St Blazey engine shed

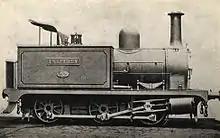
Cornwall Minerals Railway locomotive "Treffrey" as delivered to the depot in 1874

St Blazey engine shed dates from the opening of the Cornwall Minerals Railway on 1 June 1874. This line linked Fowey and Newquay via Par in Cornwall. The engineer was Sir Morton Peto and he built workshops for the railway on the north side of Par, close to the adjoining town of St Blazey. The workshops included a distinctive roundhouse engine shed of nine 70 feet long roads around a turntable. Each shed road had a 58 feet long pit between the rails for servicing engines. The area also boasted an erecting and repair shop, a fitting shop, a smithy, boiler house and a 2,500 gallon water tower.